Fintona

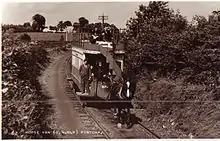
The Fintona horse tram circa 1930

Possibly the most well known bit of history associated with Fintona was the horse-drawn tram (or "van" to the locals) that took passengers from Fintona railway station to Fintona Junction station one mile away. The name of the horse was always "Dick" regardless of sex. First class and second class passengers travelled inside while third class travellers sat exposed to the elements on the top.